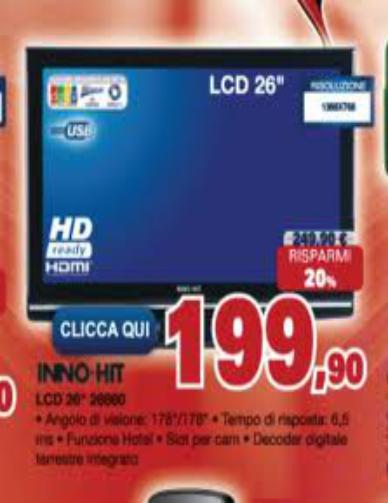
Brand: Inno Hit
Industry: Electronic